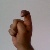
The image shows a hand gesture representing the letter 'X' in Indian Sign Language.